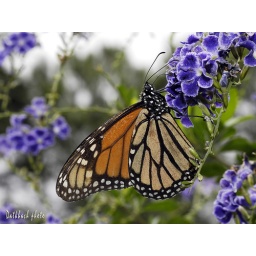
butterfly and flowers in my backyard